King's Shropshire Light Infantry

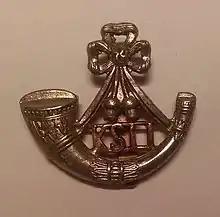
Regimental cap badge of the King's Shropshire Light Infantry.

The King's Shropshire Light Infantry (KSLI) was a light infantry regiment of the British Army, formed in the Childers Reforms of 1881, but with antecedents dating back to 1755. It served in the Second Boer War, World War I, World War II and Korean War. In 1968, the four regiments of the Light Infantry Brigade (the KSLI, Somerset and Cornwall Light Infantry, King's Own Yorkshire Light Infantry and Durham Light Infantry) amalgamated to form The Light Infantry, with the 1st KSLI being redesignated as the 3rd Battalion of the new regiment.